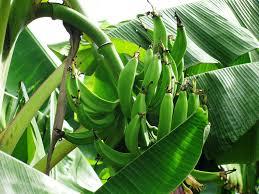
Kukua kwa ndizi kijani kinaonekana kwenye tawi lenye tawi lenye majani makubwa na yenye afya. Matunda haya bado hayajaeza  kuonekana yameiva. Yameunganishwa kwa kundi moja. Mazingira yanacheza na majani mengine ya mti ya ndizi ambayo huonyesha nguvu na uzalishaji wa mimea.